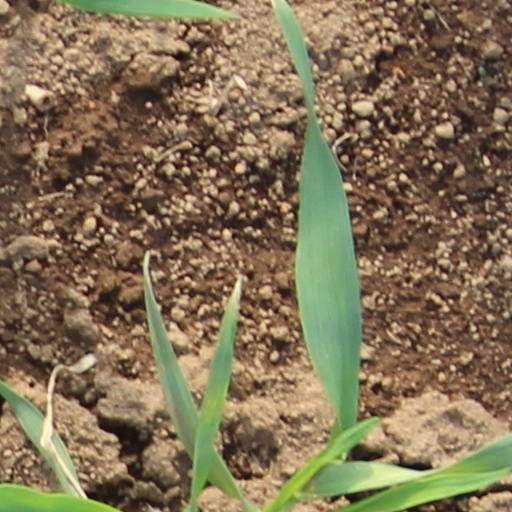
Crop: wheat